Toplessness

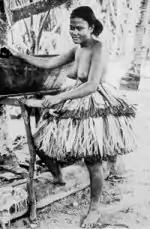
A portrait of a woman on Tuvalu in 1894 by Count Rudolf Festetics de Tolna

In the Indonesian archipelago, toplessness was the norm among the Dayak, Javanese, and the Balinese people of Indonesia before the introduction of Islam and contact with Western cultures. In Javanese and Balinese societies, women had gone topless to work or rest comfortably. Among the Dayak, only big-breasted women or married women with sagging breasts covered their breasts because their breasts interfered with their work.